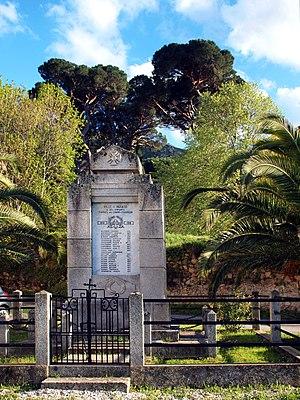
Ville-di-Paraso est une commune française située dans la circonscription départementale de la Haute-Corse et le territoire de la collectivité de Corse. Le village appartient à la piève de Tuani, en Balagne.